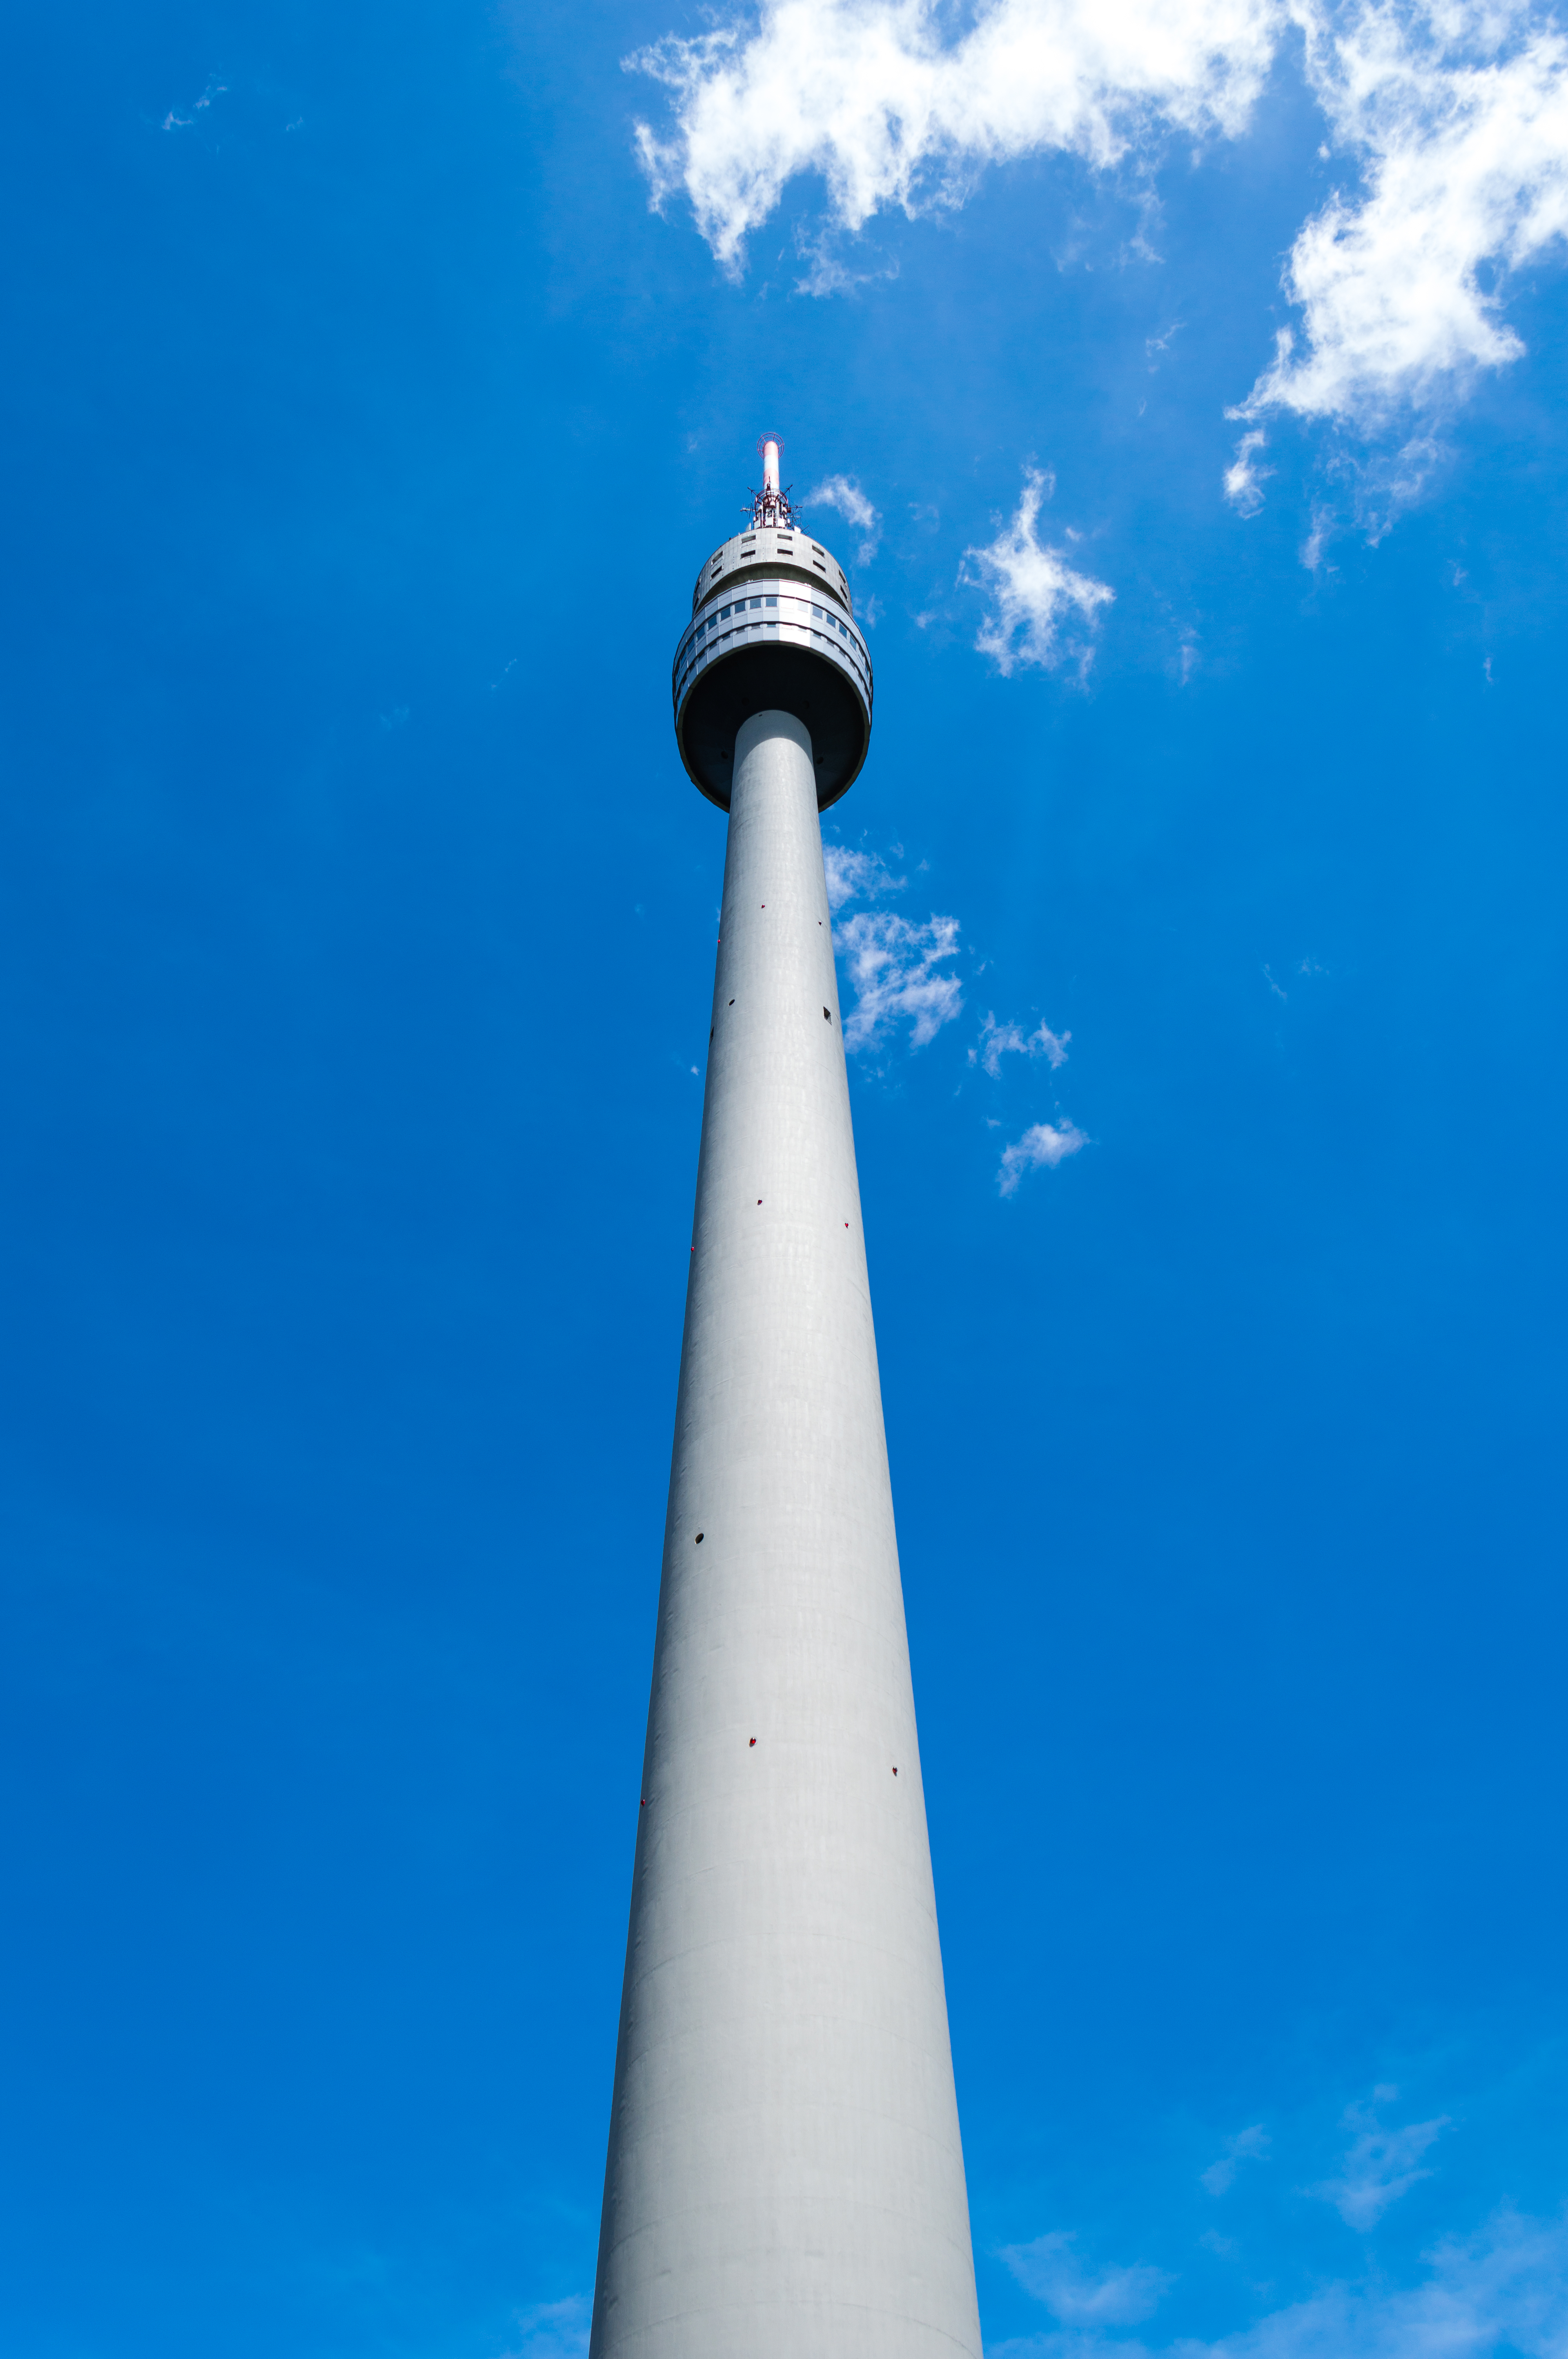
sea, cloud, lighthouse, sky, wind, reflection, tower, blue, atmosphere of earth